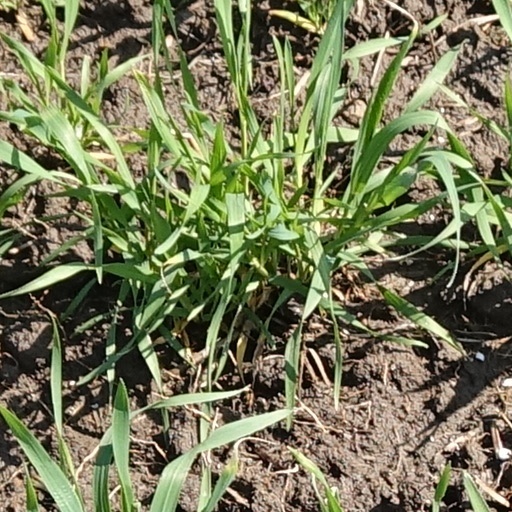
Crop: wheat